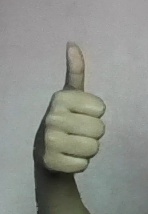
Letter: aleff